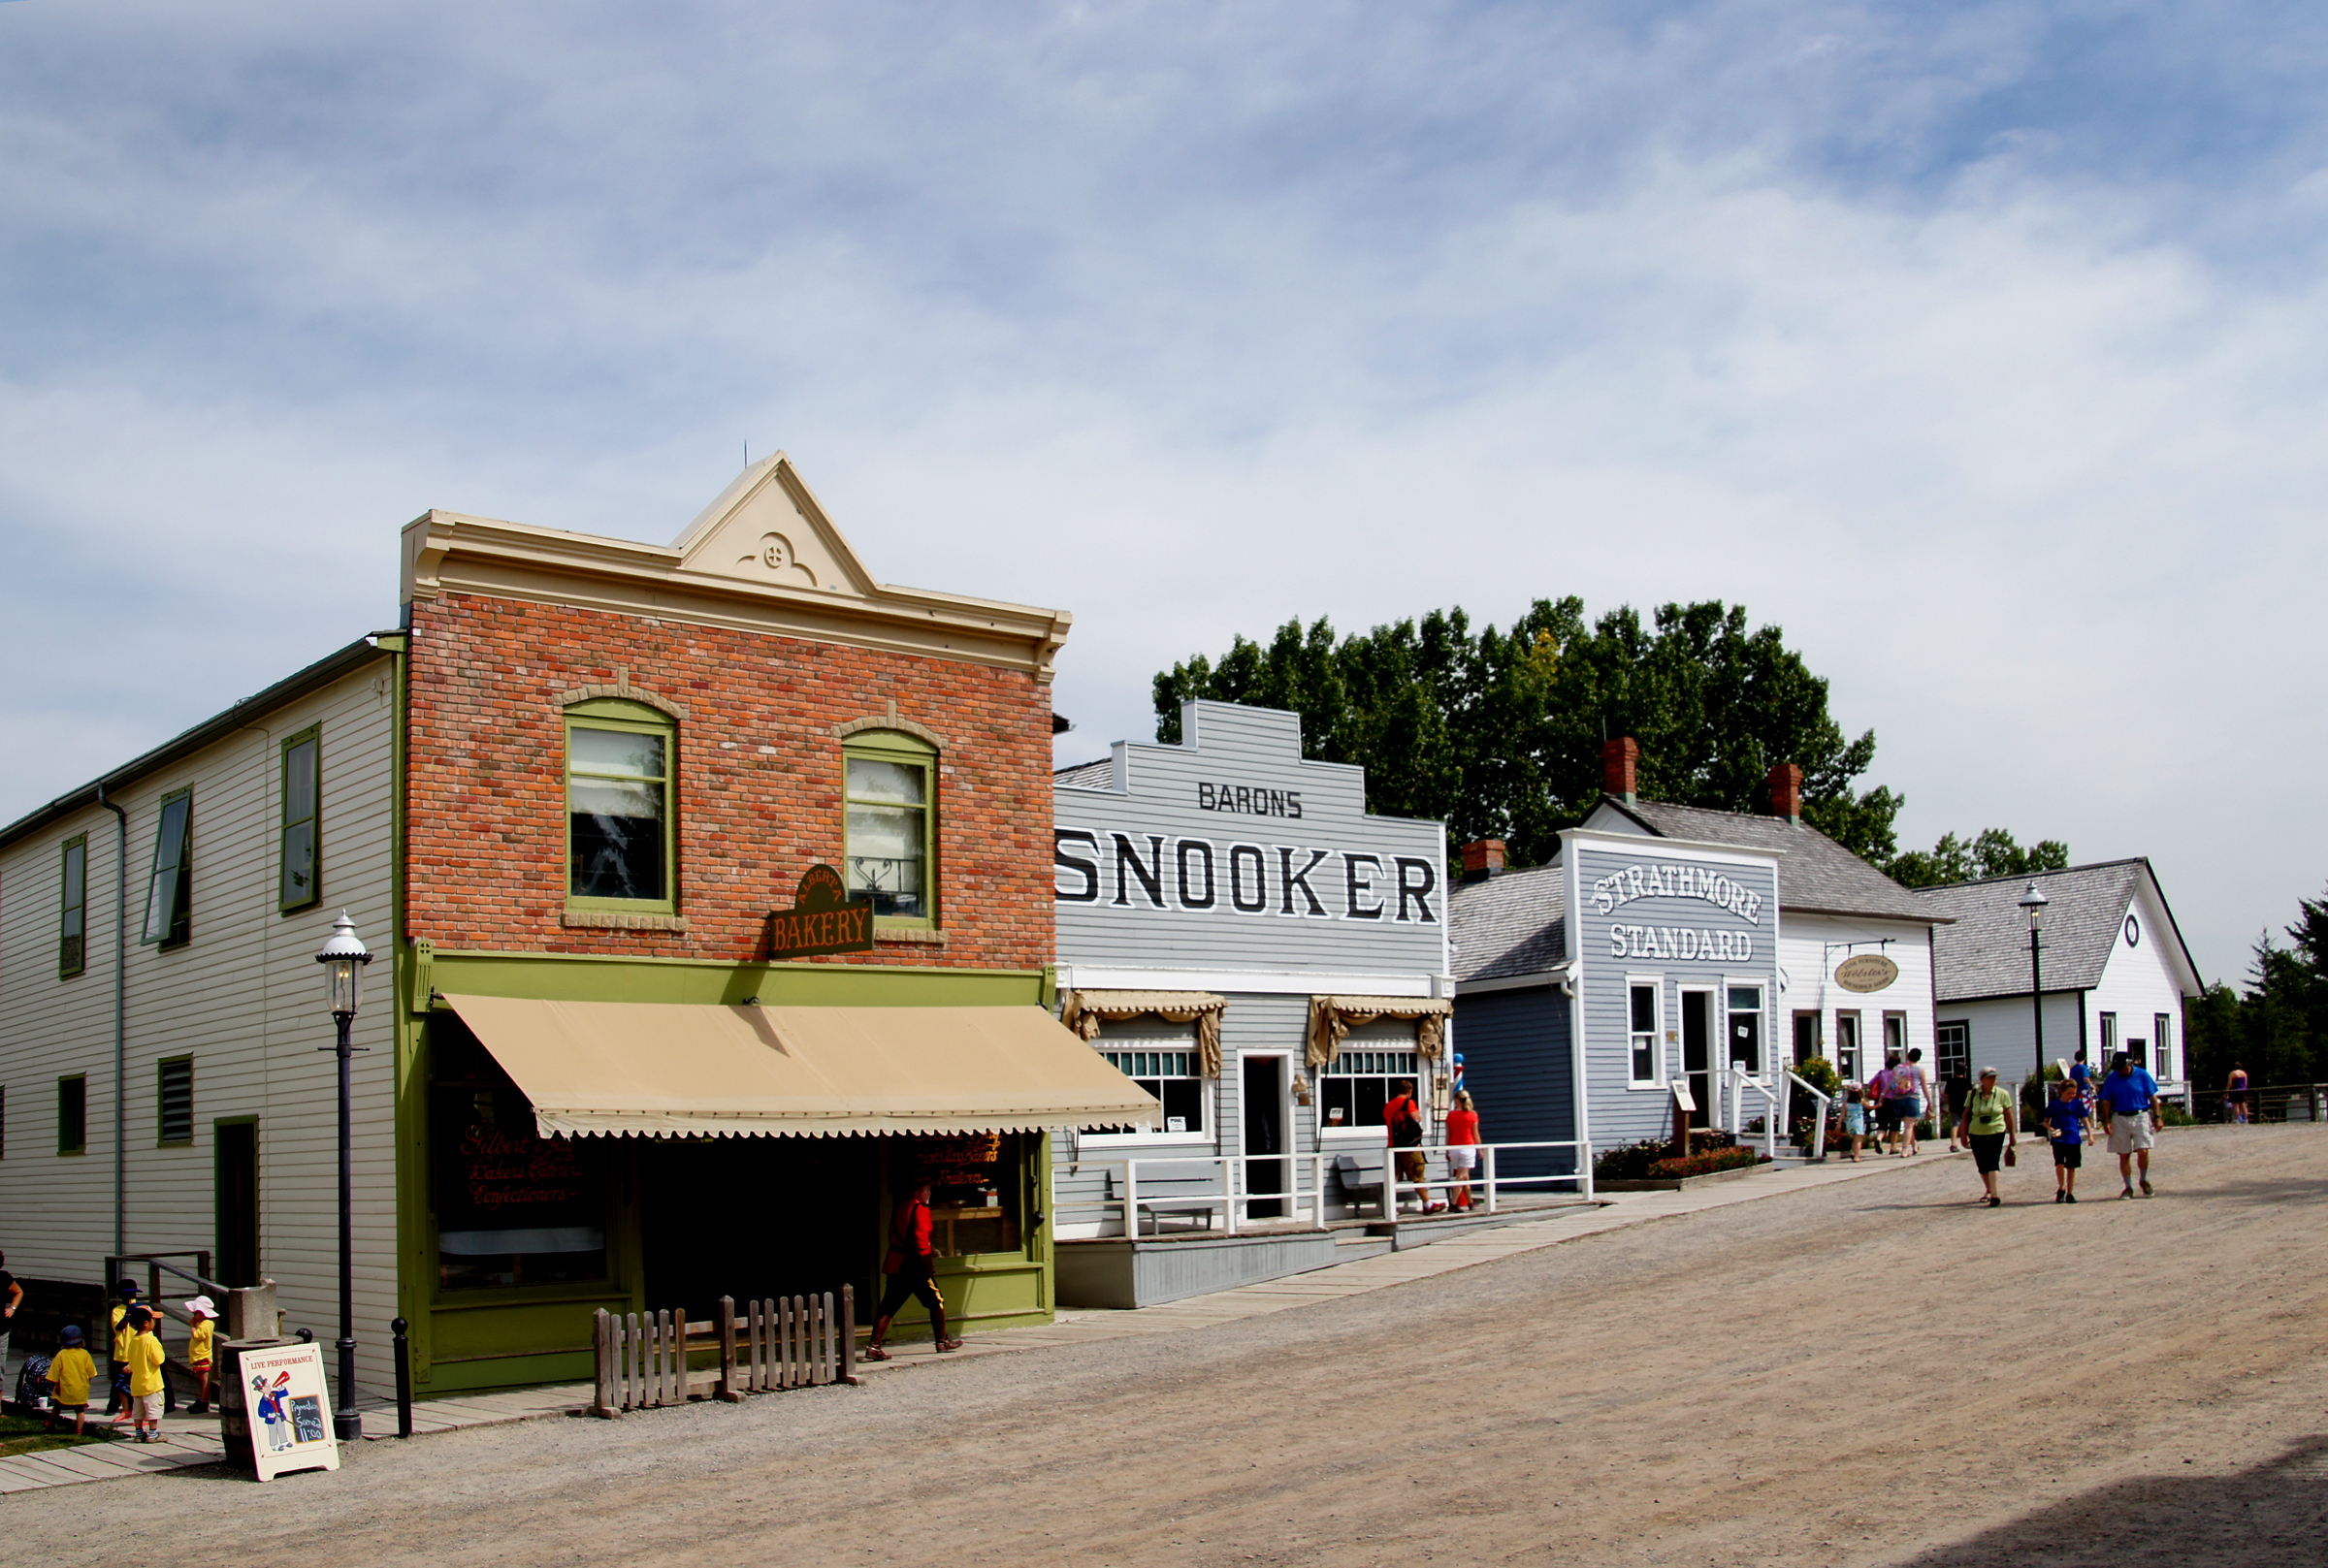
house, town, building, restaurant, village, museum, tourism, canada, oldcars, calgary, heritageparkcalgary, alberta, horsedrawncarriage, calgarysightseeing, oldbuses, earlytransport, heritagepark, historicalvillage, oldstreetscene, thingstodoincalgary, neighbourhood, residential area